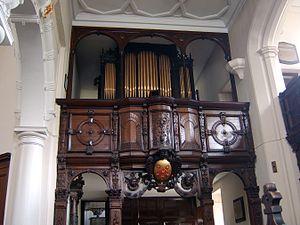
La Chartreuse de Londres est un monument historique situé dans le quartier de Smithfield, remontant au XIVᵉ siècle. Elle s'étend au nord de Charterhouse Square, dans le faubourg d'Islington.